The Cactus Blossoms

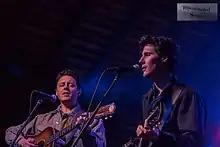
The Cactus Blossoms performing in Maquoketa, IA in 2018

The Cactus Blossoms is an American alternative country and indie folk band based in Minneapolis, Minnesota. The band is composed of brothers Jack Torrey (vocals, guitar, bass) and Page Burkum (vocals, guitar) with a touring act including Phillip Hicks (bass), Jake Hanson (guitar), and Jeremy Hanson (drums).